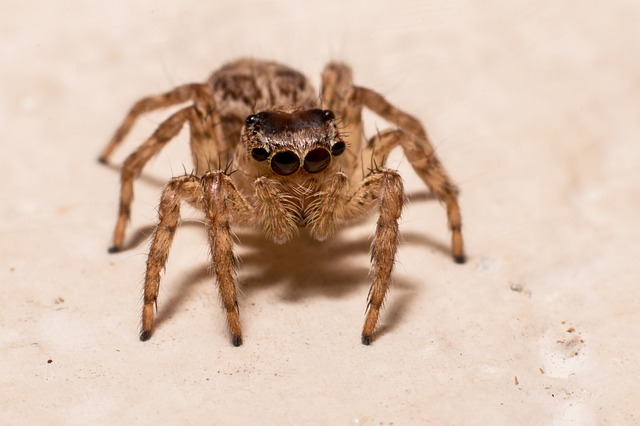
Label: ragno